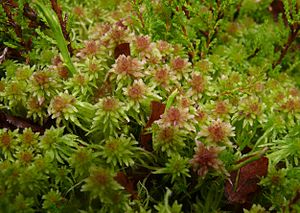
Tørvemos
Pjusket Tørvemos (Sphagnum cuspidatum)